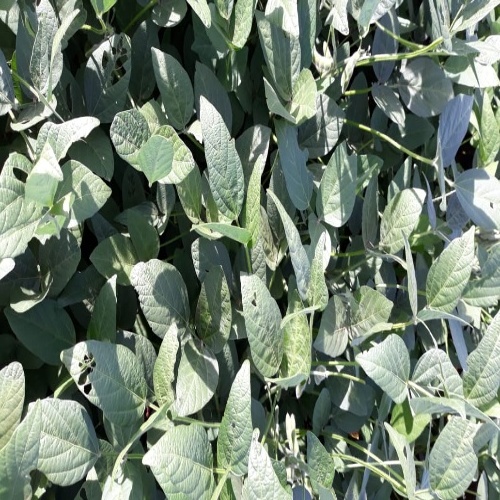
Label: Caterpillar